Abraham Van Helsing

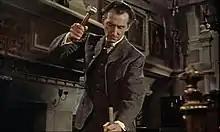
Peter Cushing as Van Helsing in "The Brides of Dracula"

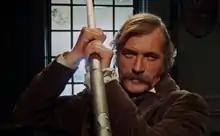
Van Helsing played by Nigel Davenport in "Bram Stoker's Dracula".

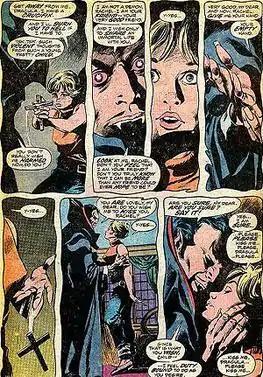
Dracula and Rachel Van Helsing: "The Tomb of Dracula" No. 40 (Jan. 1976). Art by Gene Colan and Tom Palmer.

Abraham Van Helsing was also portrayed in "The Tomb of Dracula" Marvel Comics series, which was based on the characters of Bram Stoker's novel including his great-granddaughter Rachel Van Helsing.